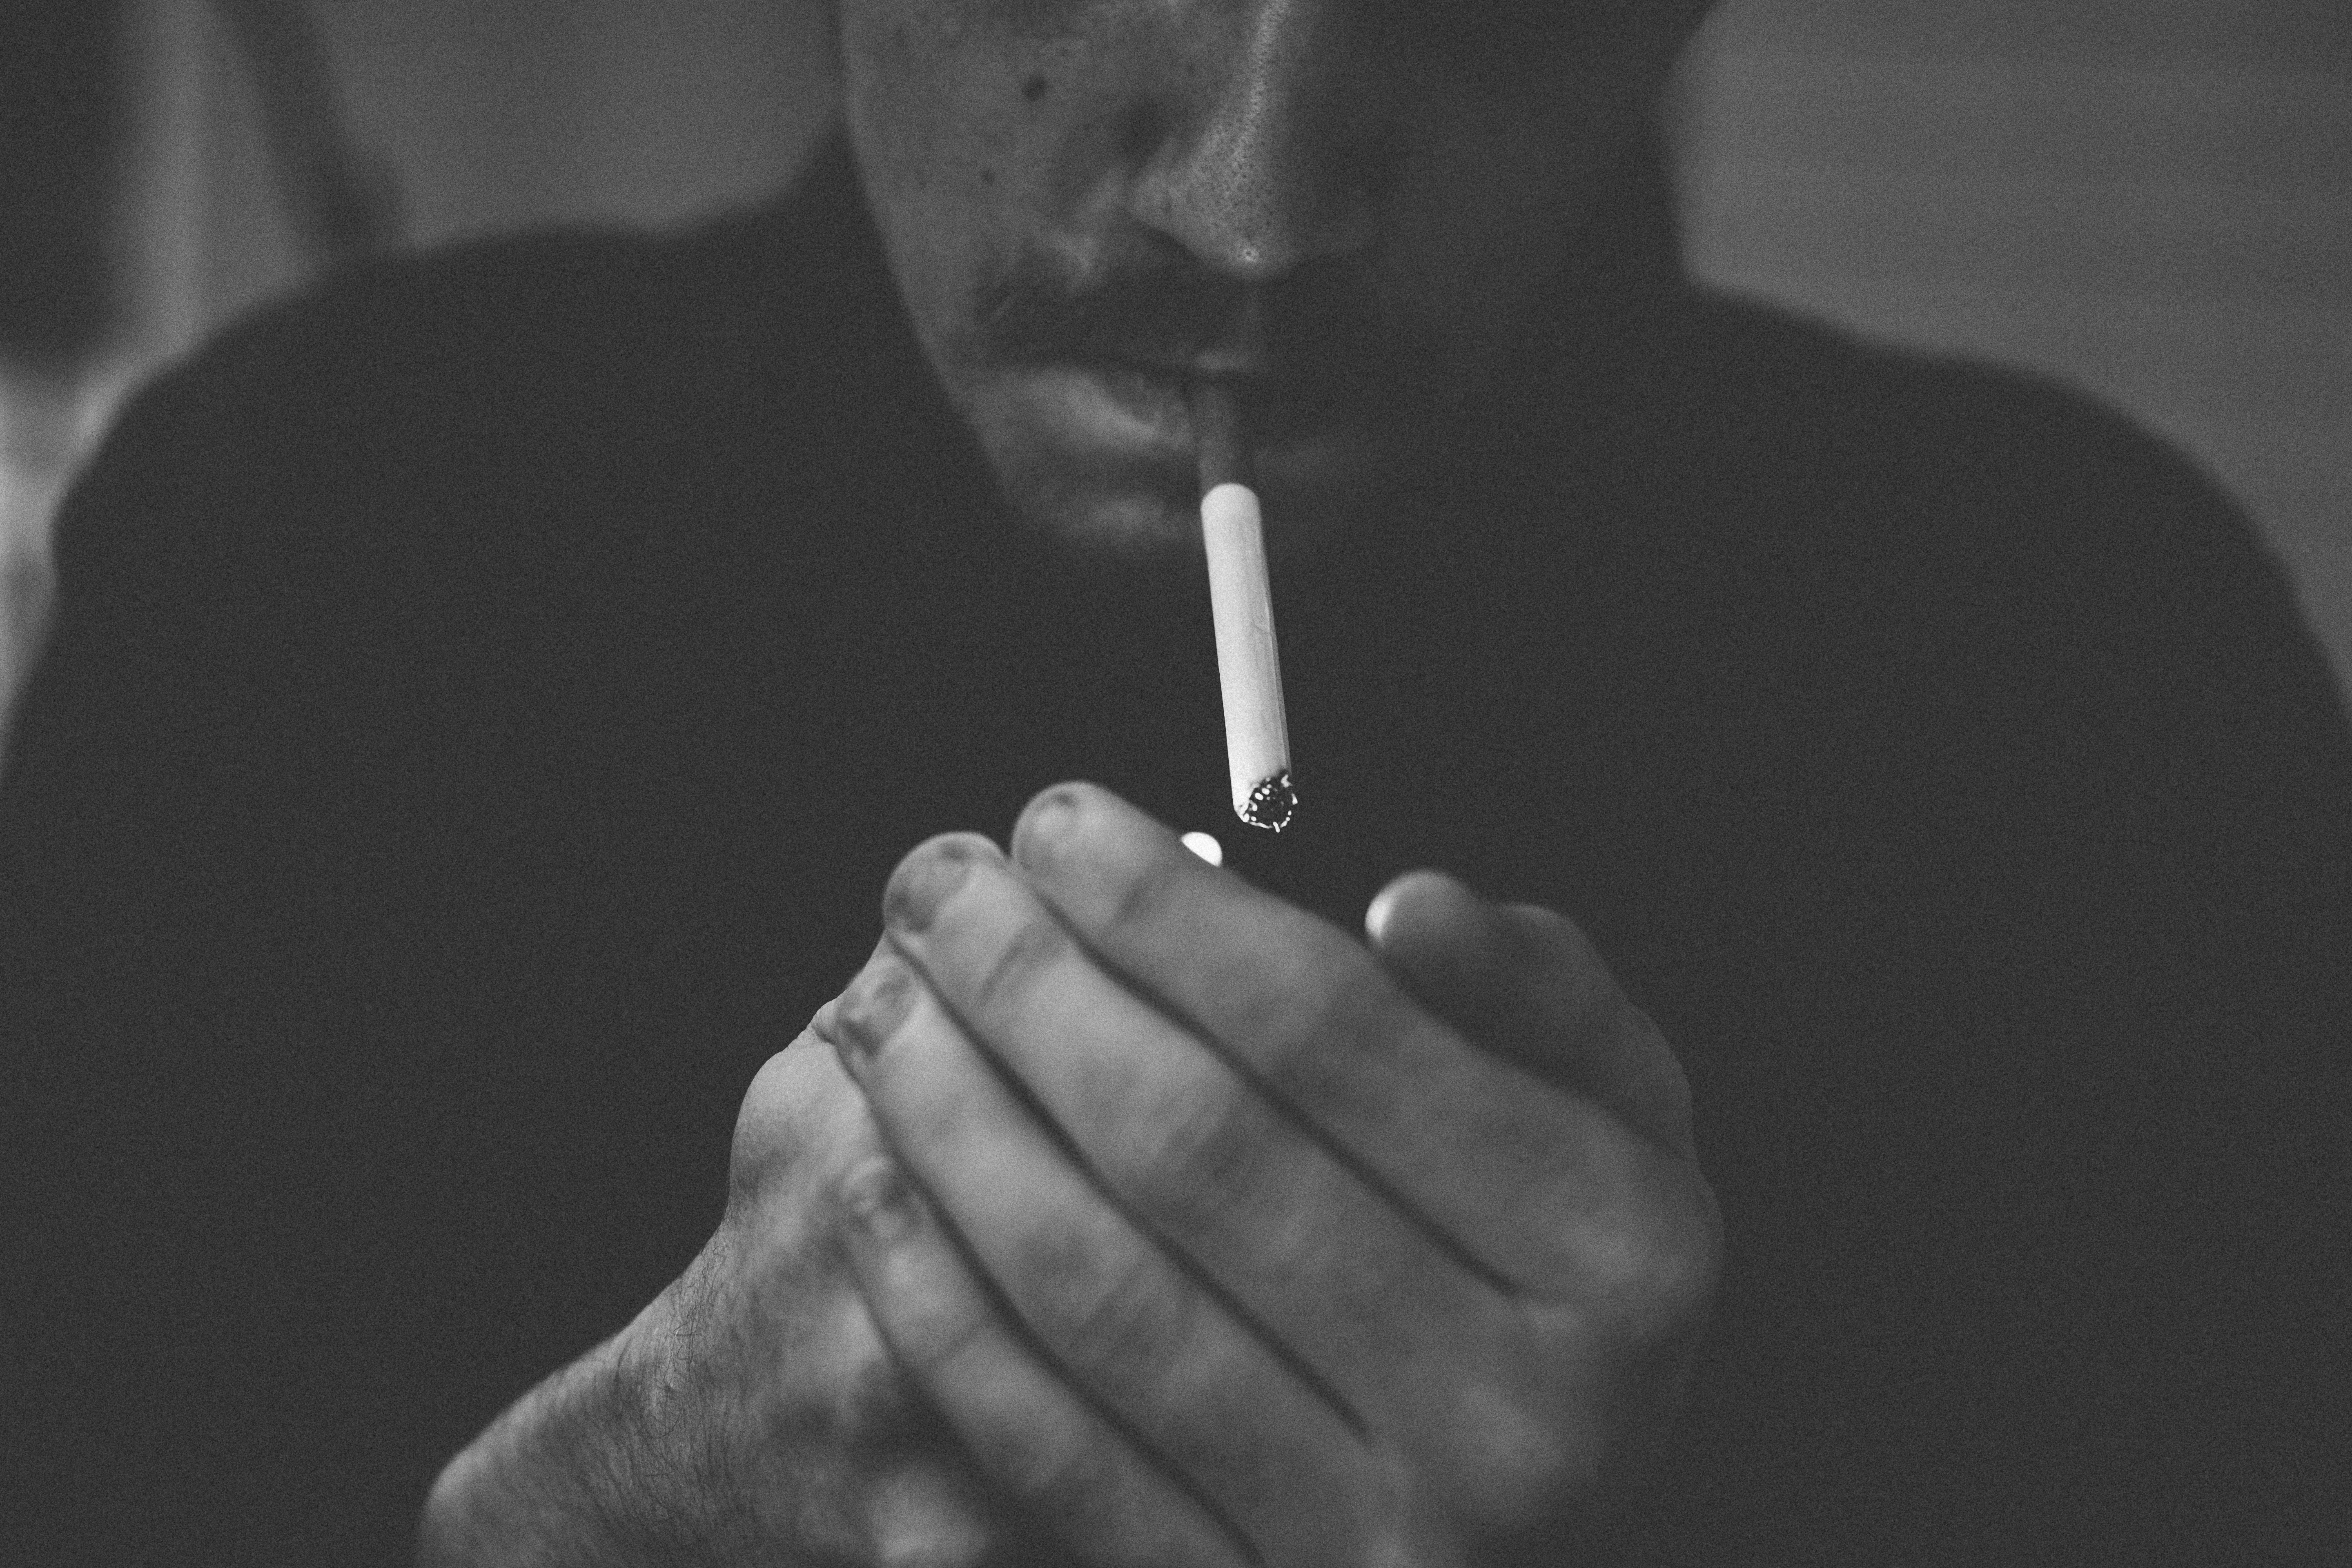
hand, black and white, finger, black, monochrome, close up, interaction, sense, monochrome photography